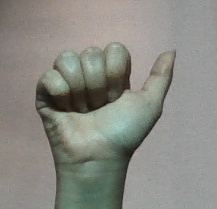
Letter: dhad